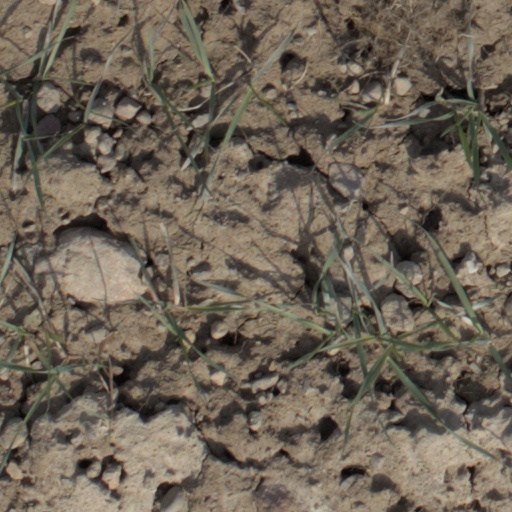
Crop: wheat